Hōtoku Ninomiya Shrine

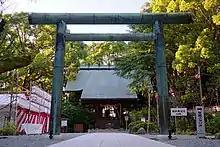
Hōtoku Ninomiya Shrine

Hōtoku Ninomiya Shrine (報徳二宮神社) is a Japanese Shinto shrine dedicated to Ninomiya Sontoku (二宮尊徳) and is located in the City of Odawara in Kanagawa prefecture, Japan.